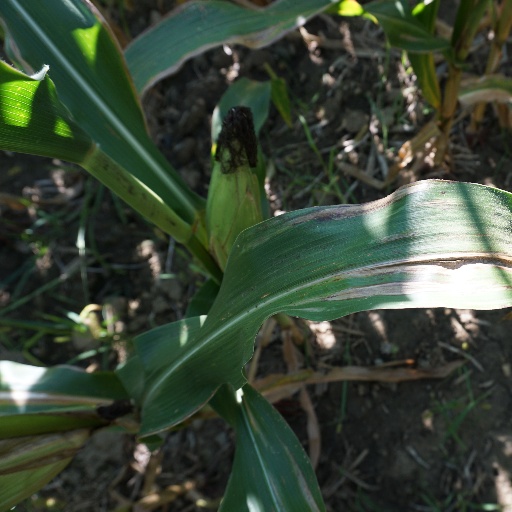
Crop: maize; corn